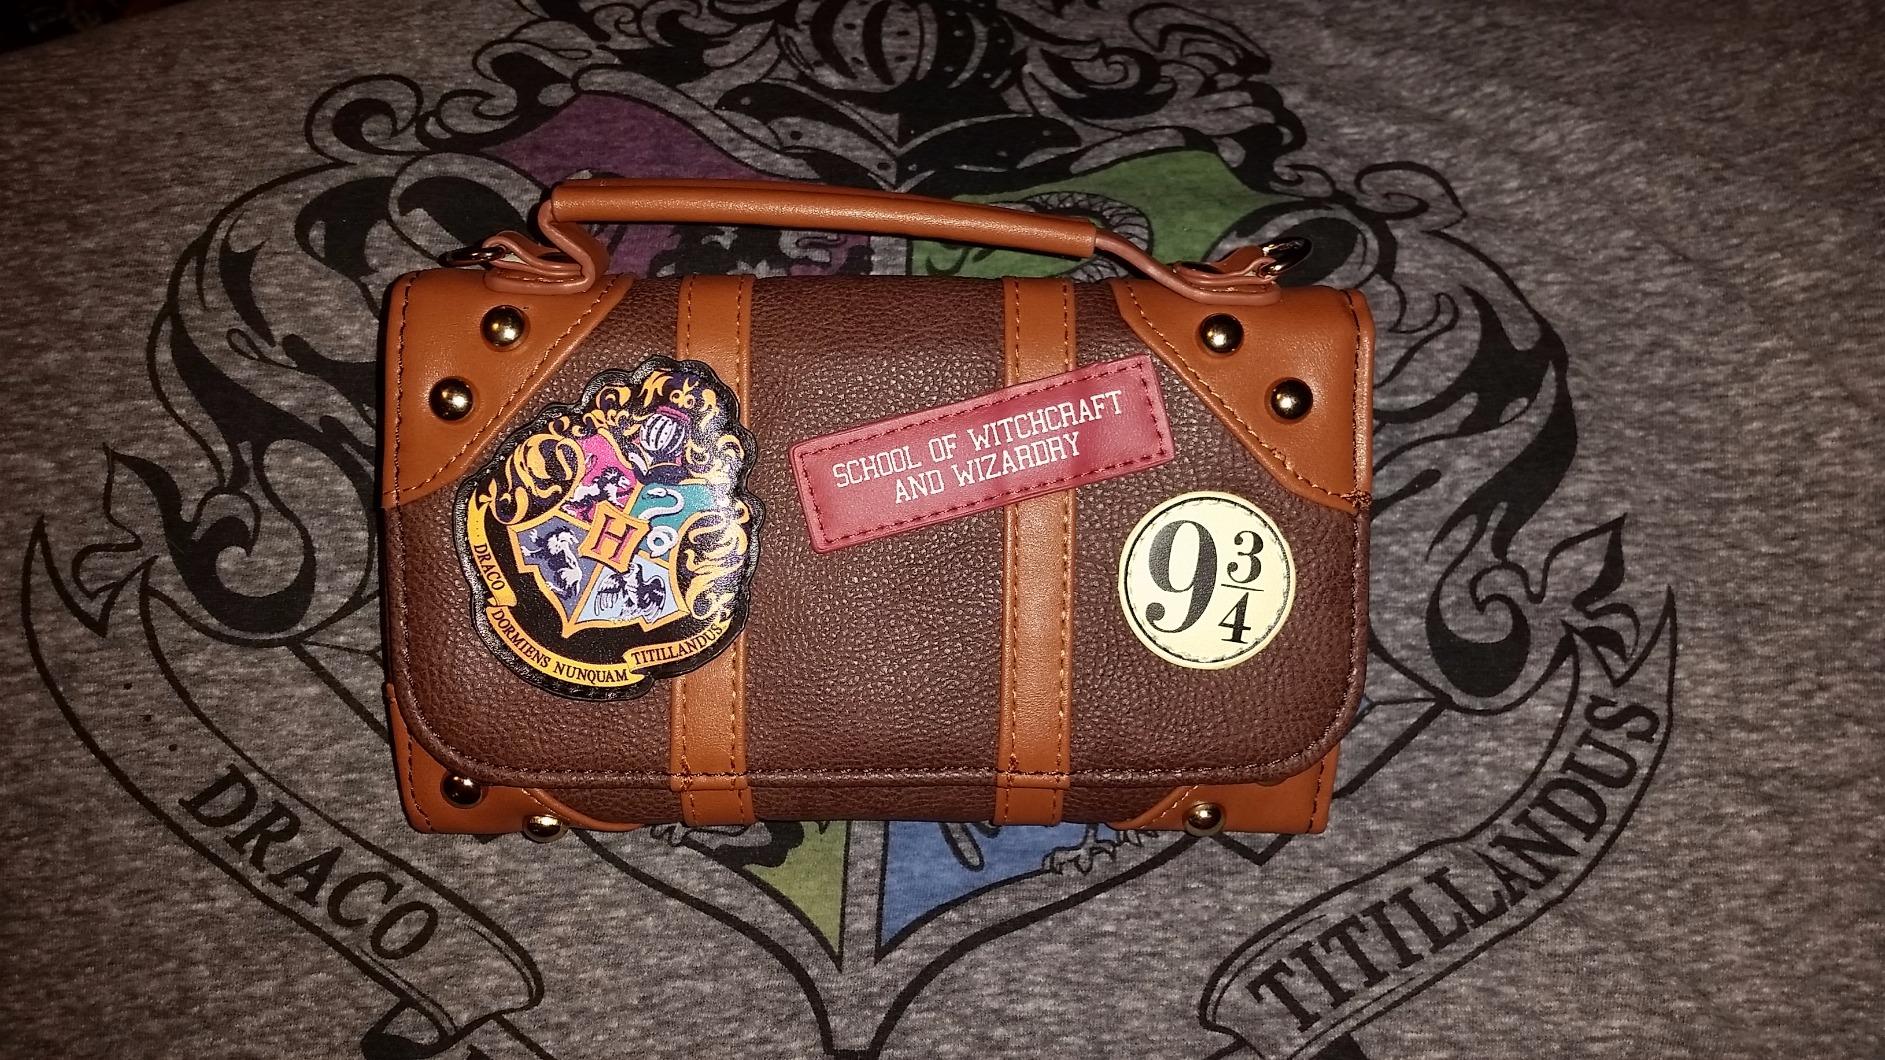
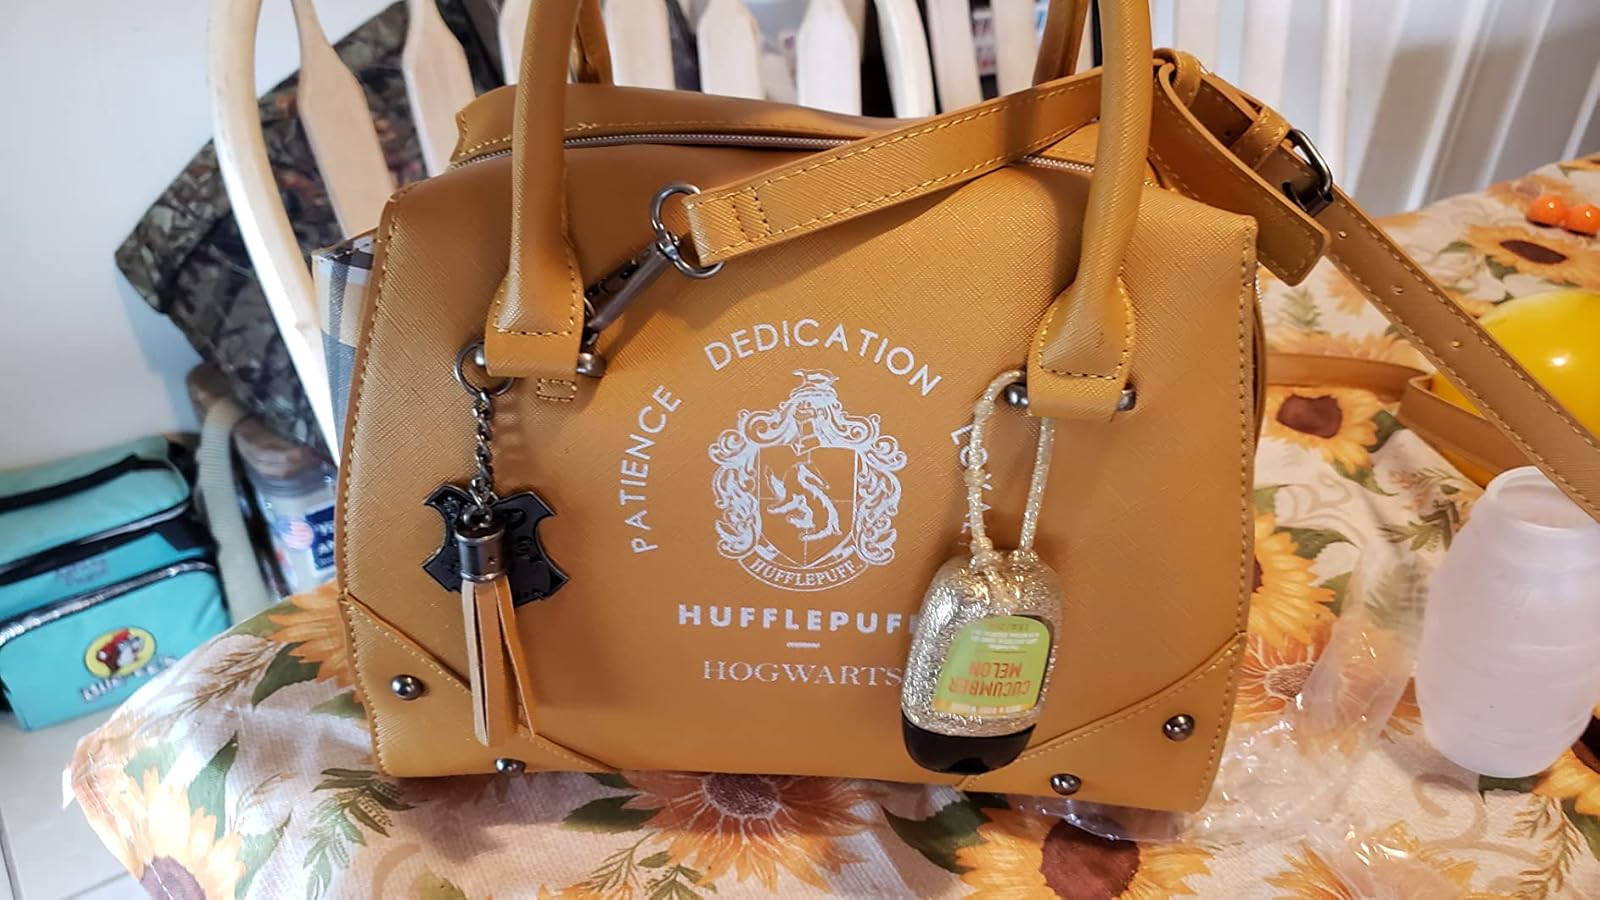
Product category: accessories_handbag
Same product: no